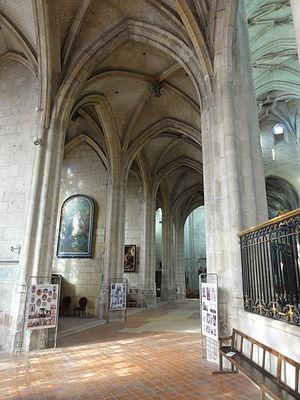
Collatéral sud, vue vers l'ouest.
L'église Saint-Étienne de Beauvais est une église catholique paroissiale située à Beauvais, chef-lieu du département de l'Oise, rue de l'Étamine. Sa fondation à la fin du IIIᵉ siècle est due à saint Firmin. L'on ignore son premier vocable, mais elle a longtemps été dédiée à saint Vaast d'Arras, et un chapitre a existé sous ce titre de 1072 à 1742. Même avant le début de la construction de l'église actuelle au début du XIIᵉ siècle, l'église Saint-Étienne est le centre de la vie municipale, et bien que située en dehors de la cité épiscopale, sa paroisse est l'une des plus importantes de la ville. Sa nef et son transept sont de style roman, hormis les deux premières travées de la nef reconstruites après un incendie à la fin du XIIᵉ siècle, et les murs orientaux du transept en grande partie remaniés au XVIᵉ siècle. Dans la nef, l'on trouve une élévation à trois étages avec triforium. Le voûtement d'ogives des bas-côtés a vraisemblablement commencé vers 1120, mais l'on suppose que le chœur roman terminé avant cette date était voûté d'ogives dès le départ.